Liliana Díaz Mindurry

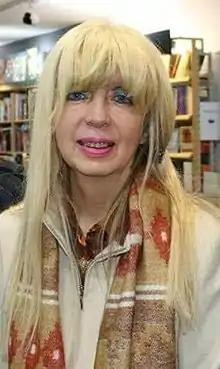
Liliana Díaz Mindurry (2017)

Liliana Díaz Mindurry was born in Buenos Aires, Argentina in 1953. She earned a law degree at the University of Buenos Aires, where she had previously taught philosophy of law. She was forced to flee to France during the military dictatorship. She stayed there for seven years, until democracy was restored to Argentina. Since then, she has devoted herself exclusively to writing. She leads the literary group Malosayres. She has received several prizes.